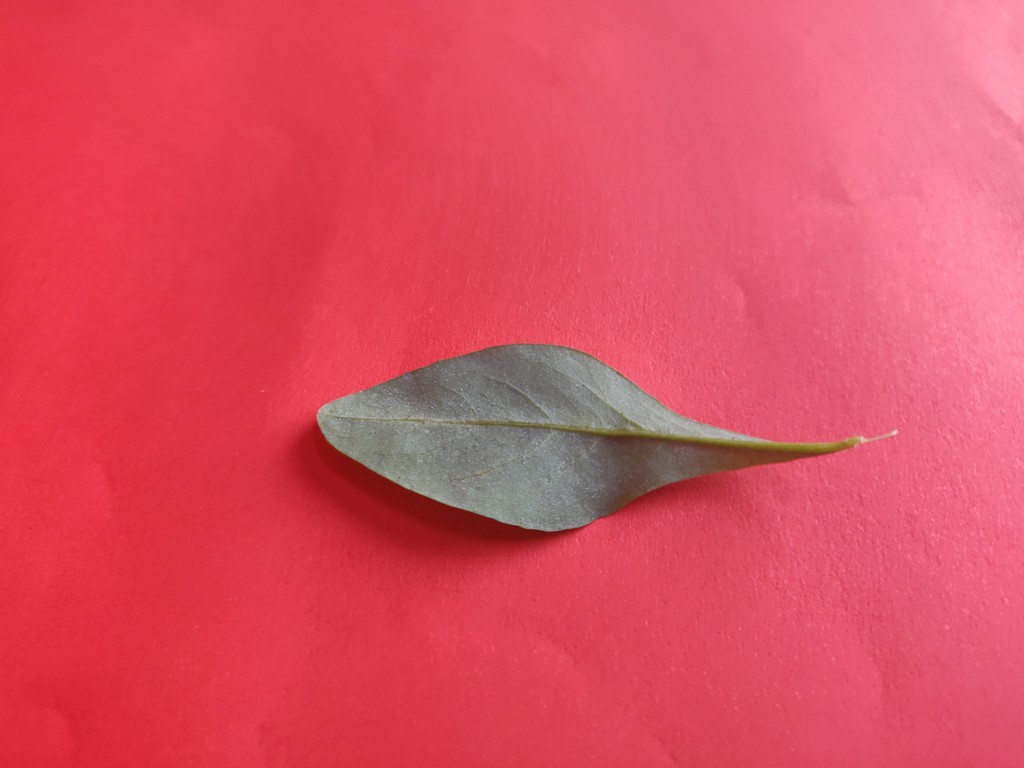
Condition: Healthy
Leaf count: single
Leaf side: back